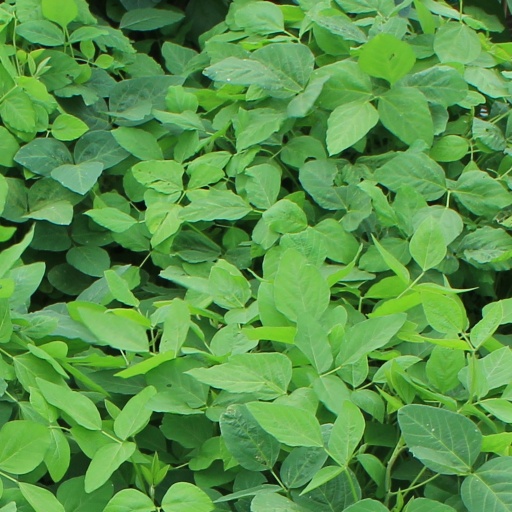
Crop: soybean